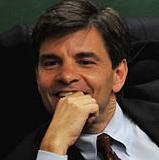
Age: 47